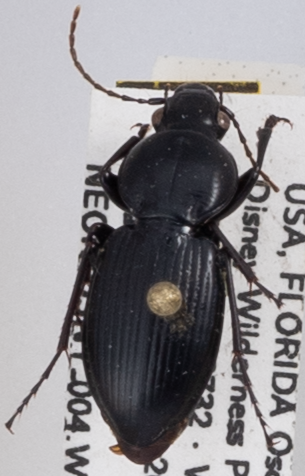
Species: Cyclotrachelus faber
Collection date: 2018-05-22
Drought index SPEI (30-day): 1.546
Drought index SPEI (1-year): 1.082
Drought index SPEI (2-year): -0.184